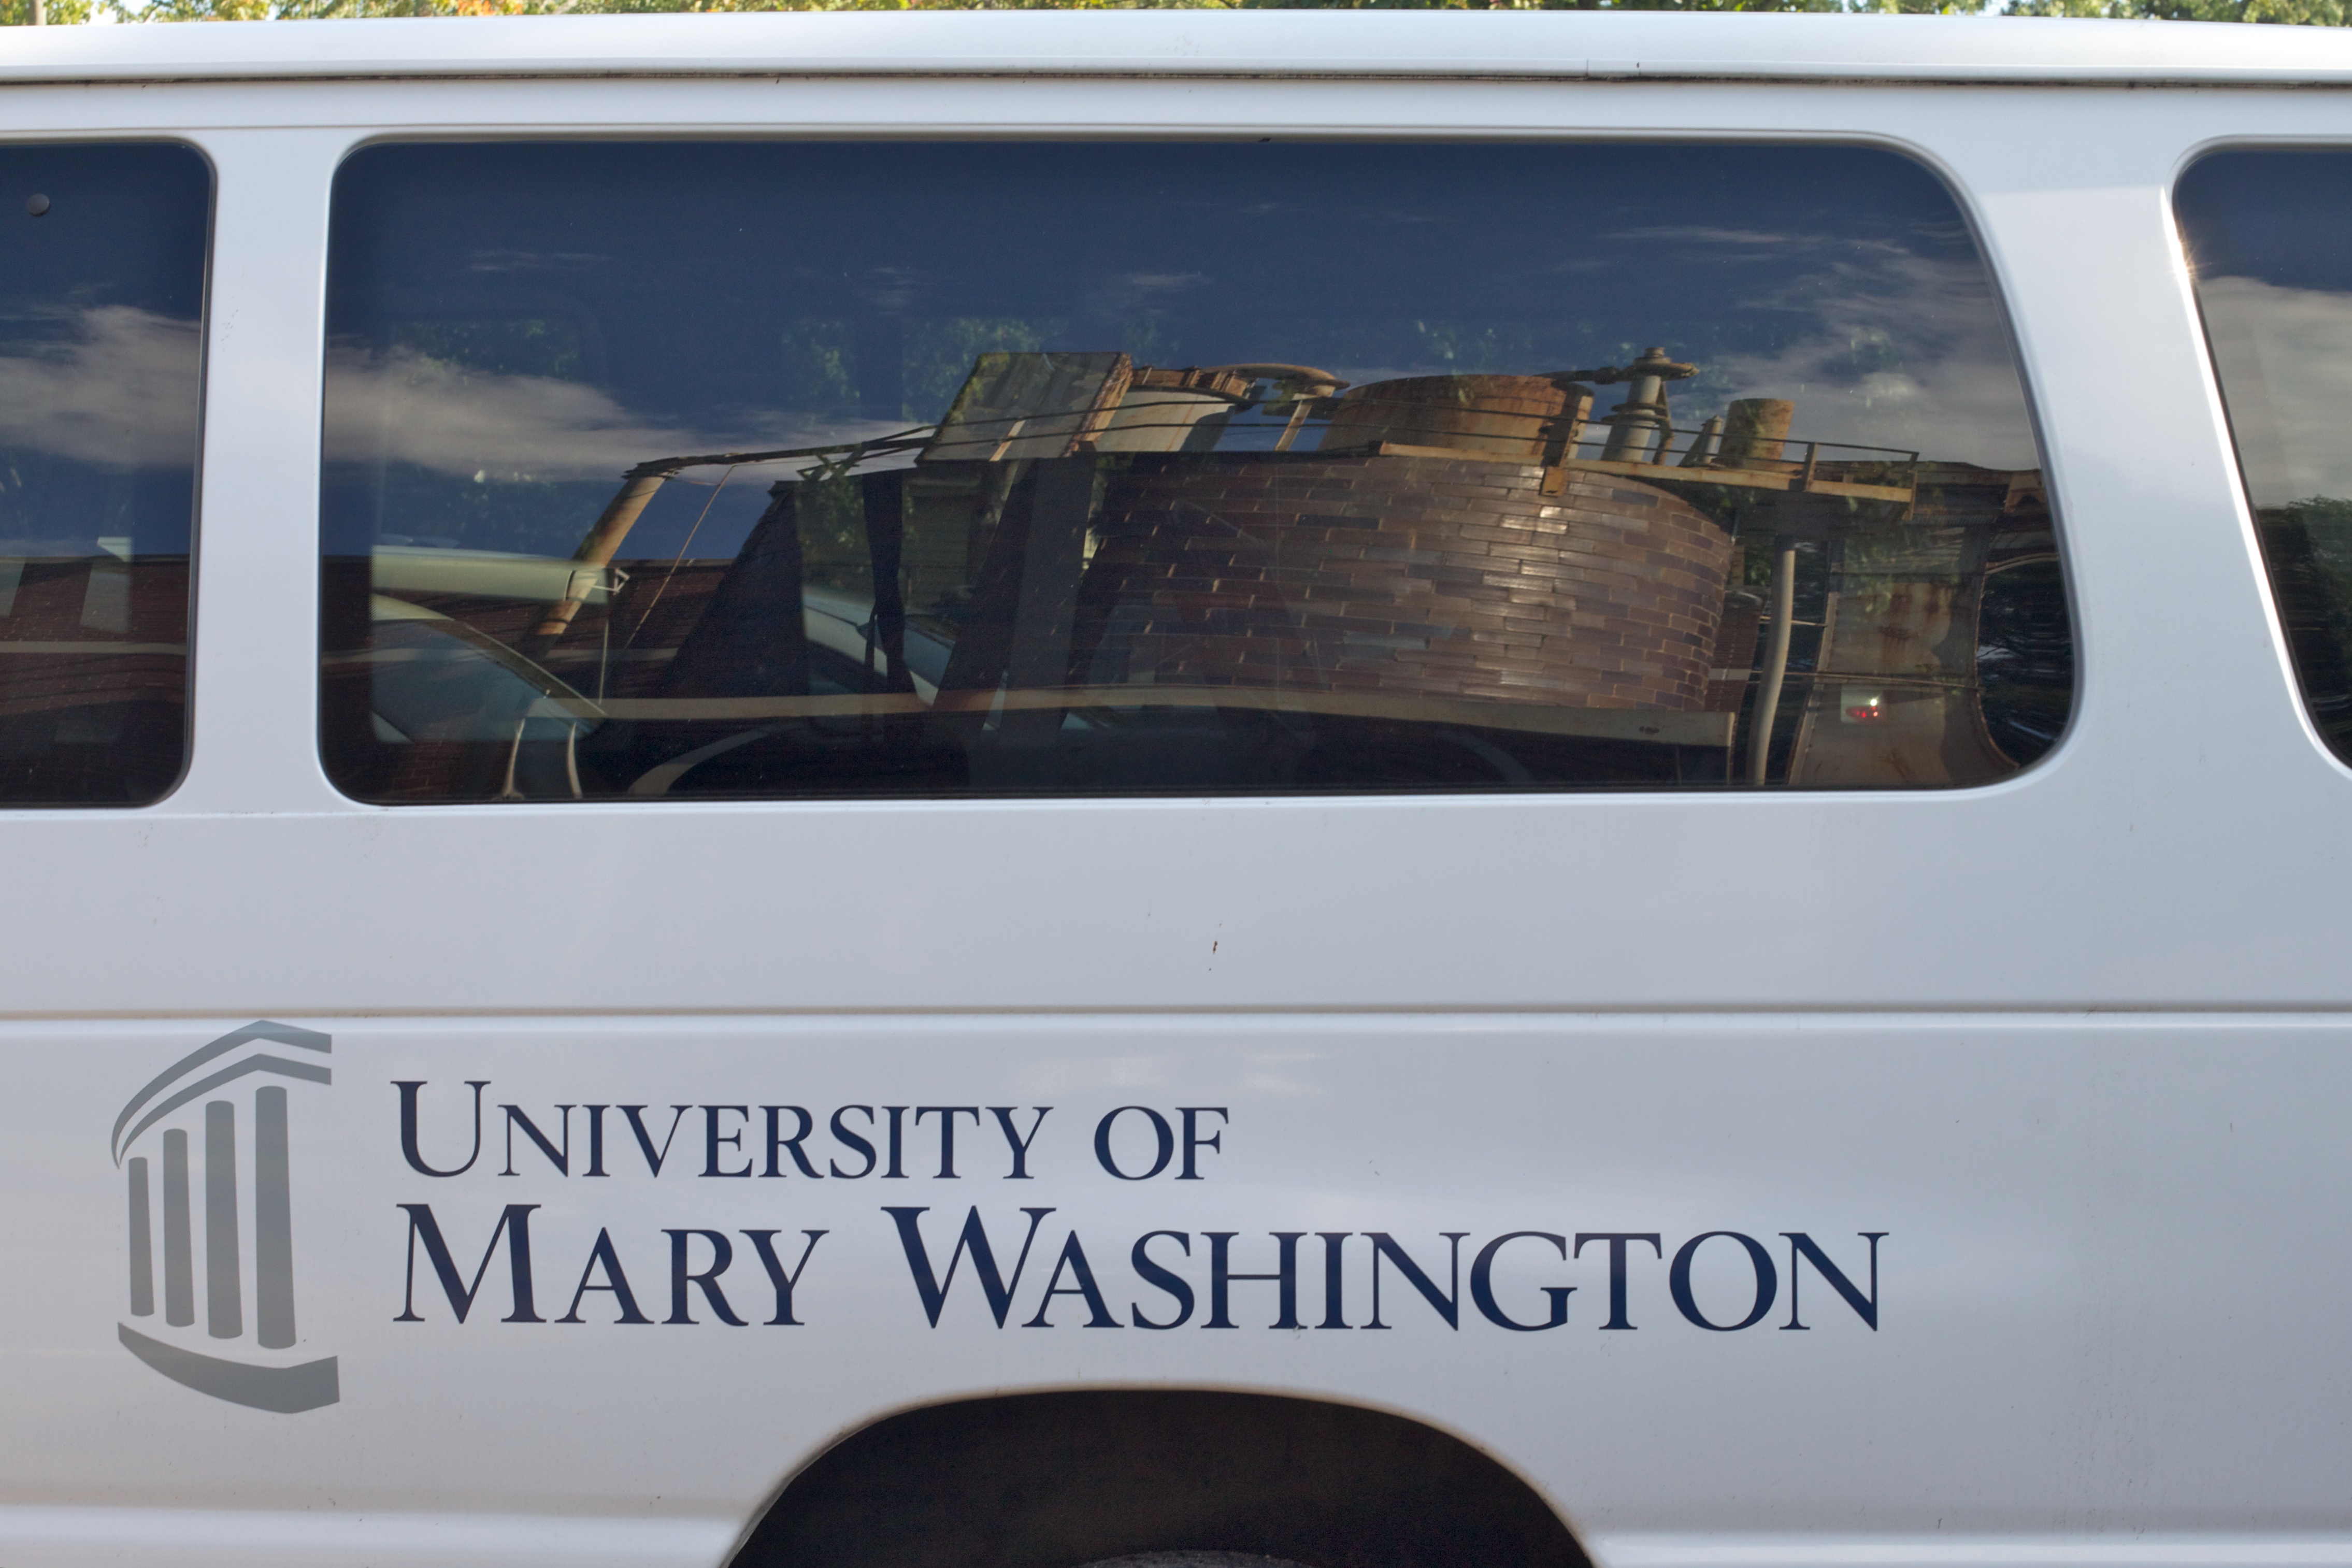
car, van, transport, vehicle, motor vehicle, odyssey, minibus, automotive exterior, vehicle registration plate